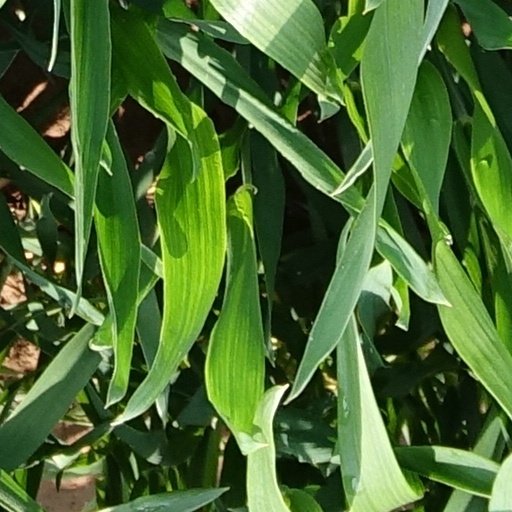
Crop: wheat